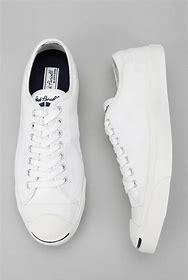
Brand: Converse
Model: Jack Purcell